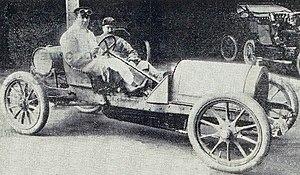
La voiture Germain au Grand Prix de l'ACF 1907.
Les Ateliers Germain étaient une marque belge de motocyclettes, automobiles et ferroviaires créée en 1897. En 1964 elle fusionna avec la Société Anglo-Franco-Belge pour former les Etablissements Germain Anglo, qui disparu en 1968.